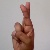
The image shows a hand gesture representing the letter 'R' in Indian Sign Language.